Carpenter Performing Arts Center

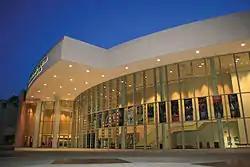
Carpenter Performing Arts Center Exterior

The Richard and Karen Carpenter Performing Arts Center in Long Beach, California, is a theater that hosts a variety of events, including films, forums, and musical and theatrical performances. The venue is located on the campus of California State University, Long Beach. It was built in 1994 and has seating for 1,054. The stage area was modeled after the New York State Theater of the Arts at Lincoln Center. The Carpenter Performing Arts Center is named for Richard and Karen Carpenter, alumni of the university and donors to the center.